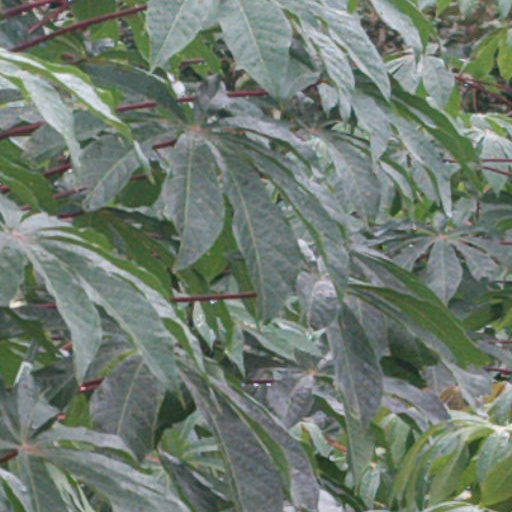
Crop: cassava